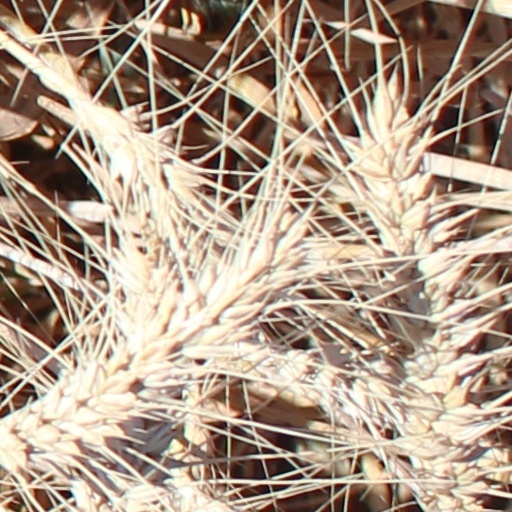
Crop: wheat